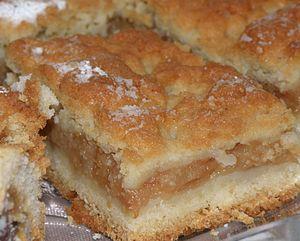
La cuisine polonaise, [pɔlska 'kuxɲa] est un style de cuisine et de préparation des aliments très populaire en Pologne. La cuisine polonaise a évolué au cours des siècles pour devenir très éclectique en raison de l'histoire de la Pologne. Cette cuisine présente de nombreuses similitudes avec d'autres pays slaves, en particulier les cuisines tchèque et slovaque.